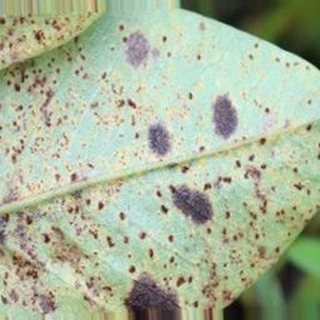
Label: groundnut_rust